Roanoke Colony

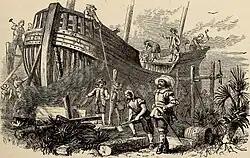
Construction of a pinnace to evacuate Charlesfort

David Beers Quinn concluded that the 1587 colonists sought to relocate to their original destination – Chesapeake Bay – using the pinnace and other small boats to transport themselves and their belongings. A small group would have been stationed at Croatoan, to await White's return and direct him to the transplanted colony. Following White's failure to locate any of the colonists, the main body of the colonists would have quickly assimilated with the Chesepians, while the lookouts on Croatoan would have blended into the Croatan tribe.